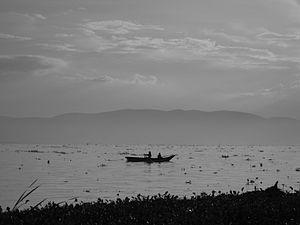
Ajijic est une ville située dans l'État de Jalisco, au Mexique, à environ 4.8 km de la ville de Chapala, municipalité dont elle fait partie.